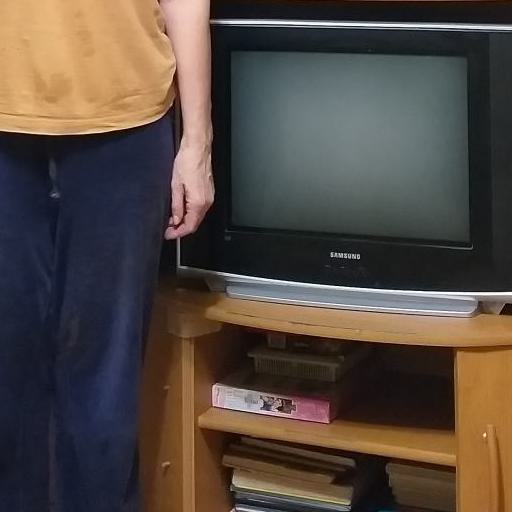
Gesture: no_gesture